Azerbaijan–NATO relations

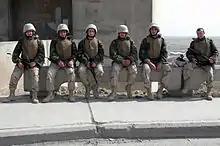
Azerbaijani peacekeepers, securing the Haditha Dam.

The relationship between Azerbaijan and NATO started in 1992 when Azerbaijan joined the newly created North Atlantic Cooperation Council. Considerable partnership between NATO and Azerbaijan dates back to 1994, when the latter joined Partnership for Peace program. Azerbaijan established a diplomatic Mission to NATO in 1997 by the Presidential Decree on 21 November.